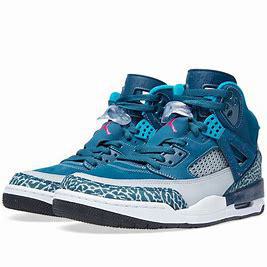
Brand: Jordan
Model: Spizike